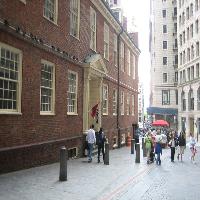
Weather: cloudy or overcast